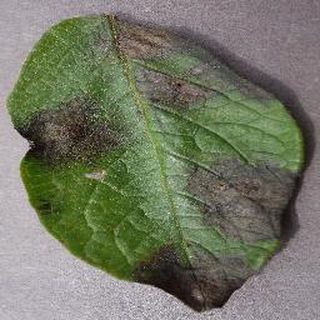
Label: potato_late_blight